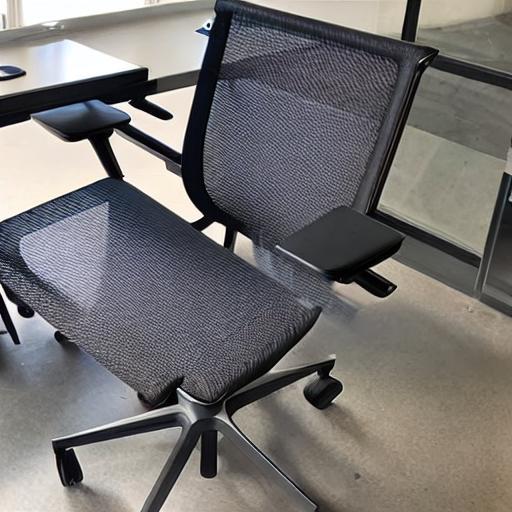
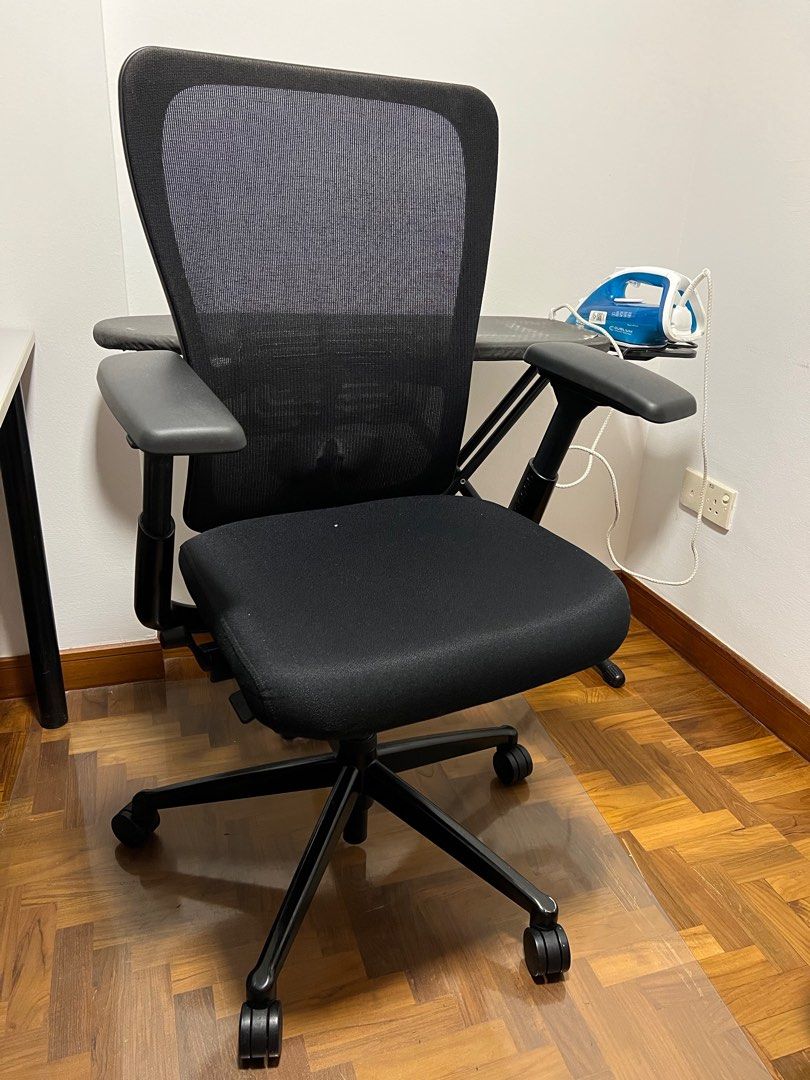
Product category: items_chair
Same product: no